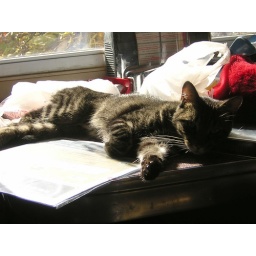
cat sleeping in sun